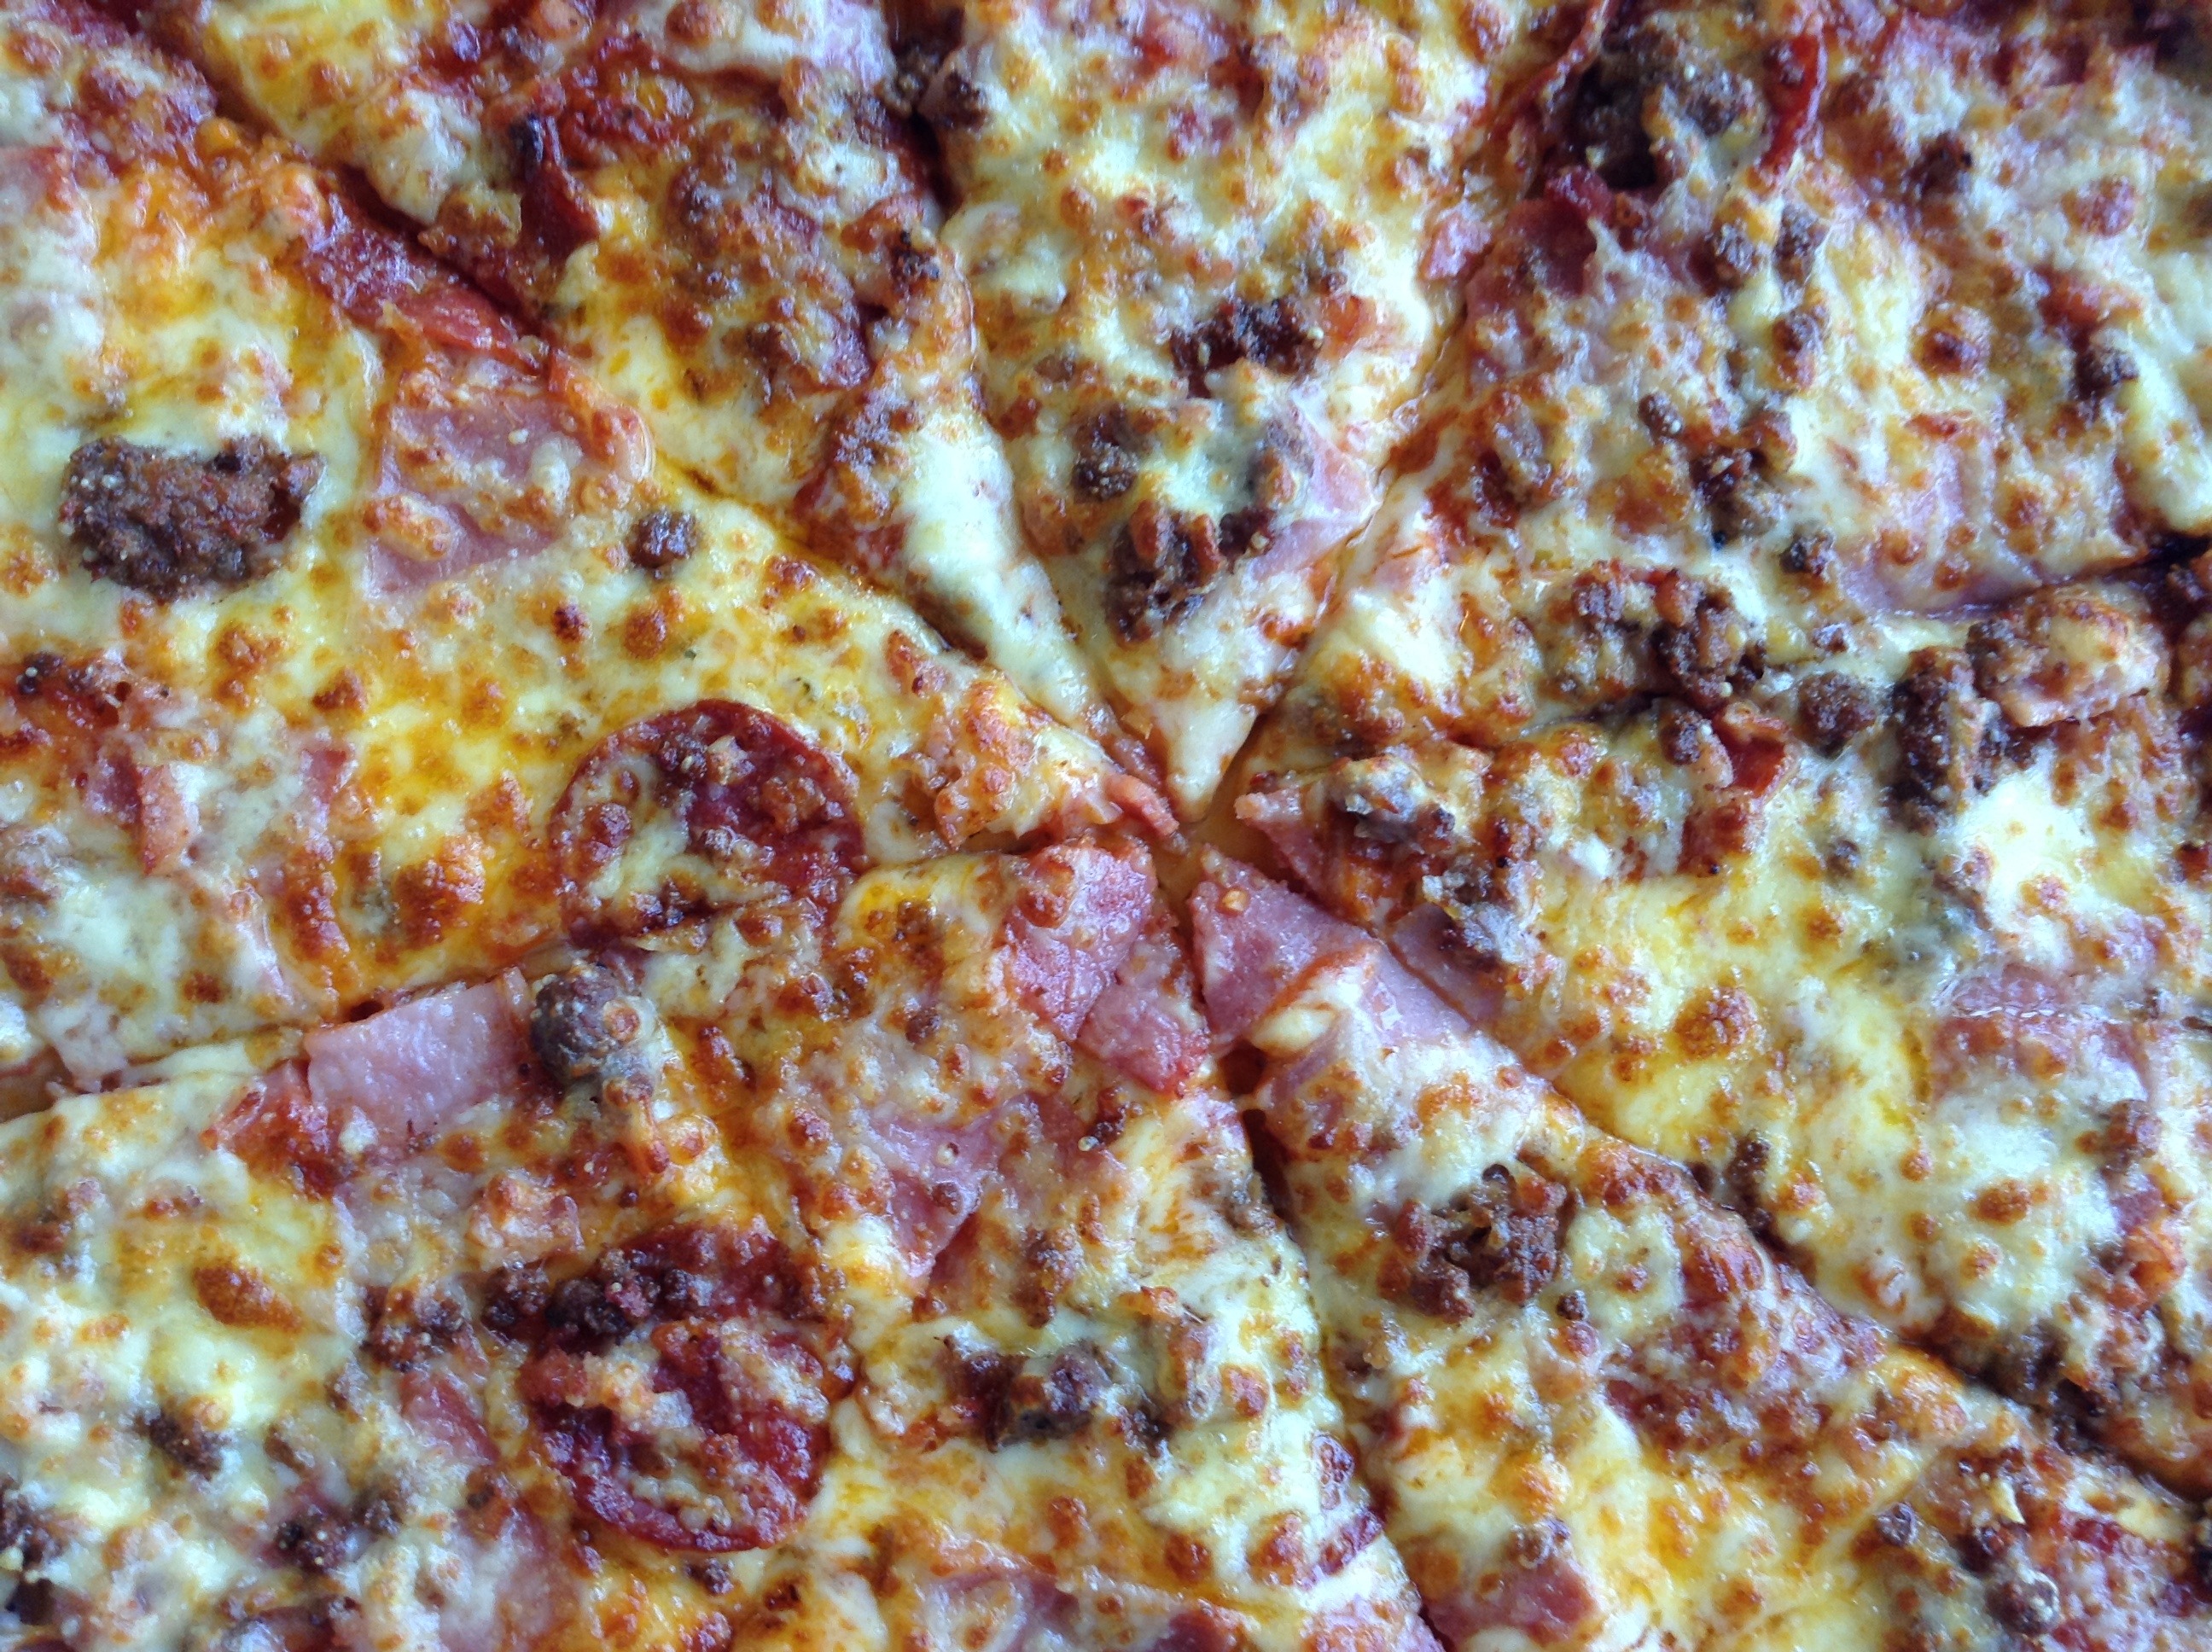
dish, meal, food, produce, breakfast, fast food, cuisine, pizza, cheese, salami, italian, italian food, pizza cheese, zwiebelkuchen